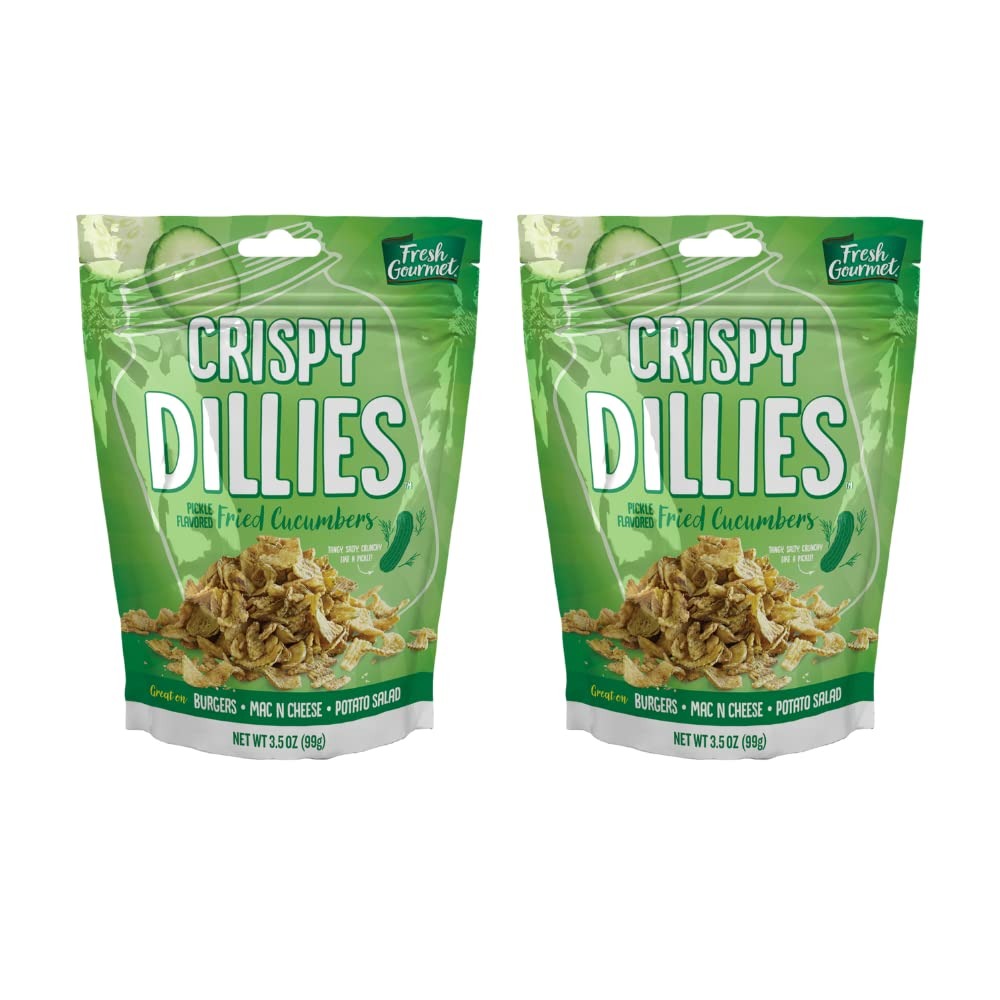
Item Name: Fresh Gourmet Crispy Dillies, Pickle Flavored Fried Cucumbers 3.5 Ounce (Pack of 2)
Bullet Point 1: Tangy, Salty, Crunchy. Great on burgers, mac and cheese, salads and more
Bullet Point 2: Made from fresh cucumbers
Bullet Point 3: Fried to crunchy perfection, these craveable favorites lend the perfect bite to your recipes.
Bullet Point 4: CONVENIENT RESEALABLE BAG: Handy resealable bag helps keep your salad toppings fresh; For maximum freshness, refrigerate after opening.
Bullet Point 5: ALLERGENS: Contains wheat; Packaged in a facility that also packages tree nuts
Product Description: Fresh Gourmet Crispy Dillies are a crunchy taste sensation made with pickle flavored fried cucumbers. They combine your favorite craveable flavors - tangy pickle and salty crunch. It is exactly the crunch, flavor and texture adventure you can add to a variety of comfort favorites from burgers to mac n'cheese.
Value: 7.0
Unit: Ounce

Price: 7.97